Northrop P-61 Black Widow

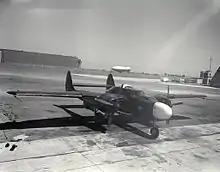
P-61 undergoing NACA testing at the NACA facility at NAS Moffett Field, California, 1948

P-61B-1-NO, AAF Serial Number 42-39458, was operated by the U.S. Navy at the Patuxent River test facility in Maryland in a number of tests. An additional P-61A-10-NO, AAF Serial Number 42-39395, was subjected by the Navy to a series of test catapult launches in an attempt to qualify the aircraft for shipboard launches, but the Black Widow was never flown from an aircraft carrier. These aircraft did not receive the naval designation F2T-1, but continued on as P-61s.